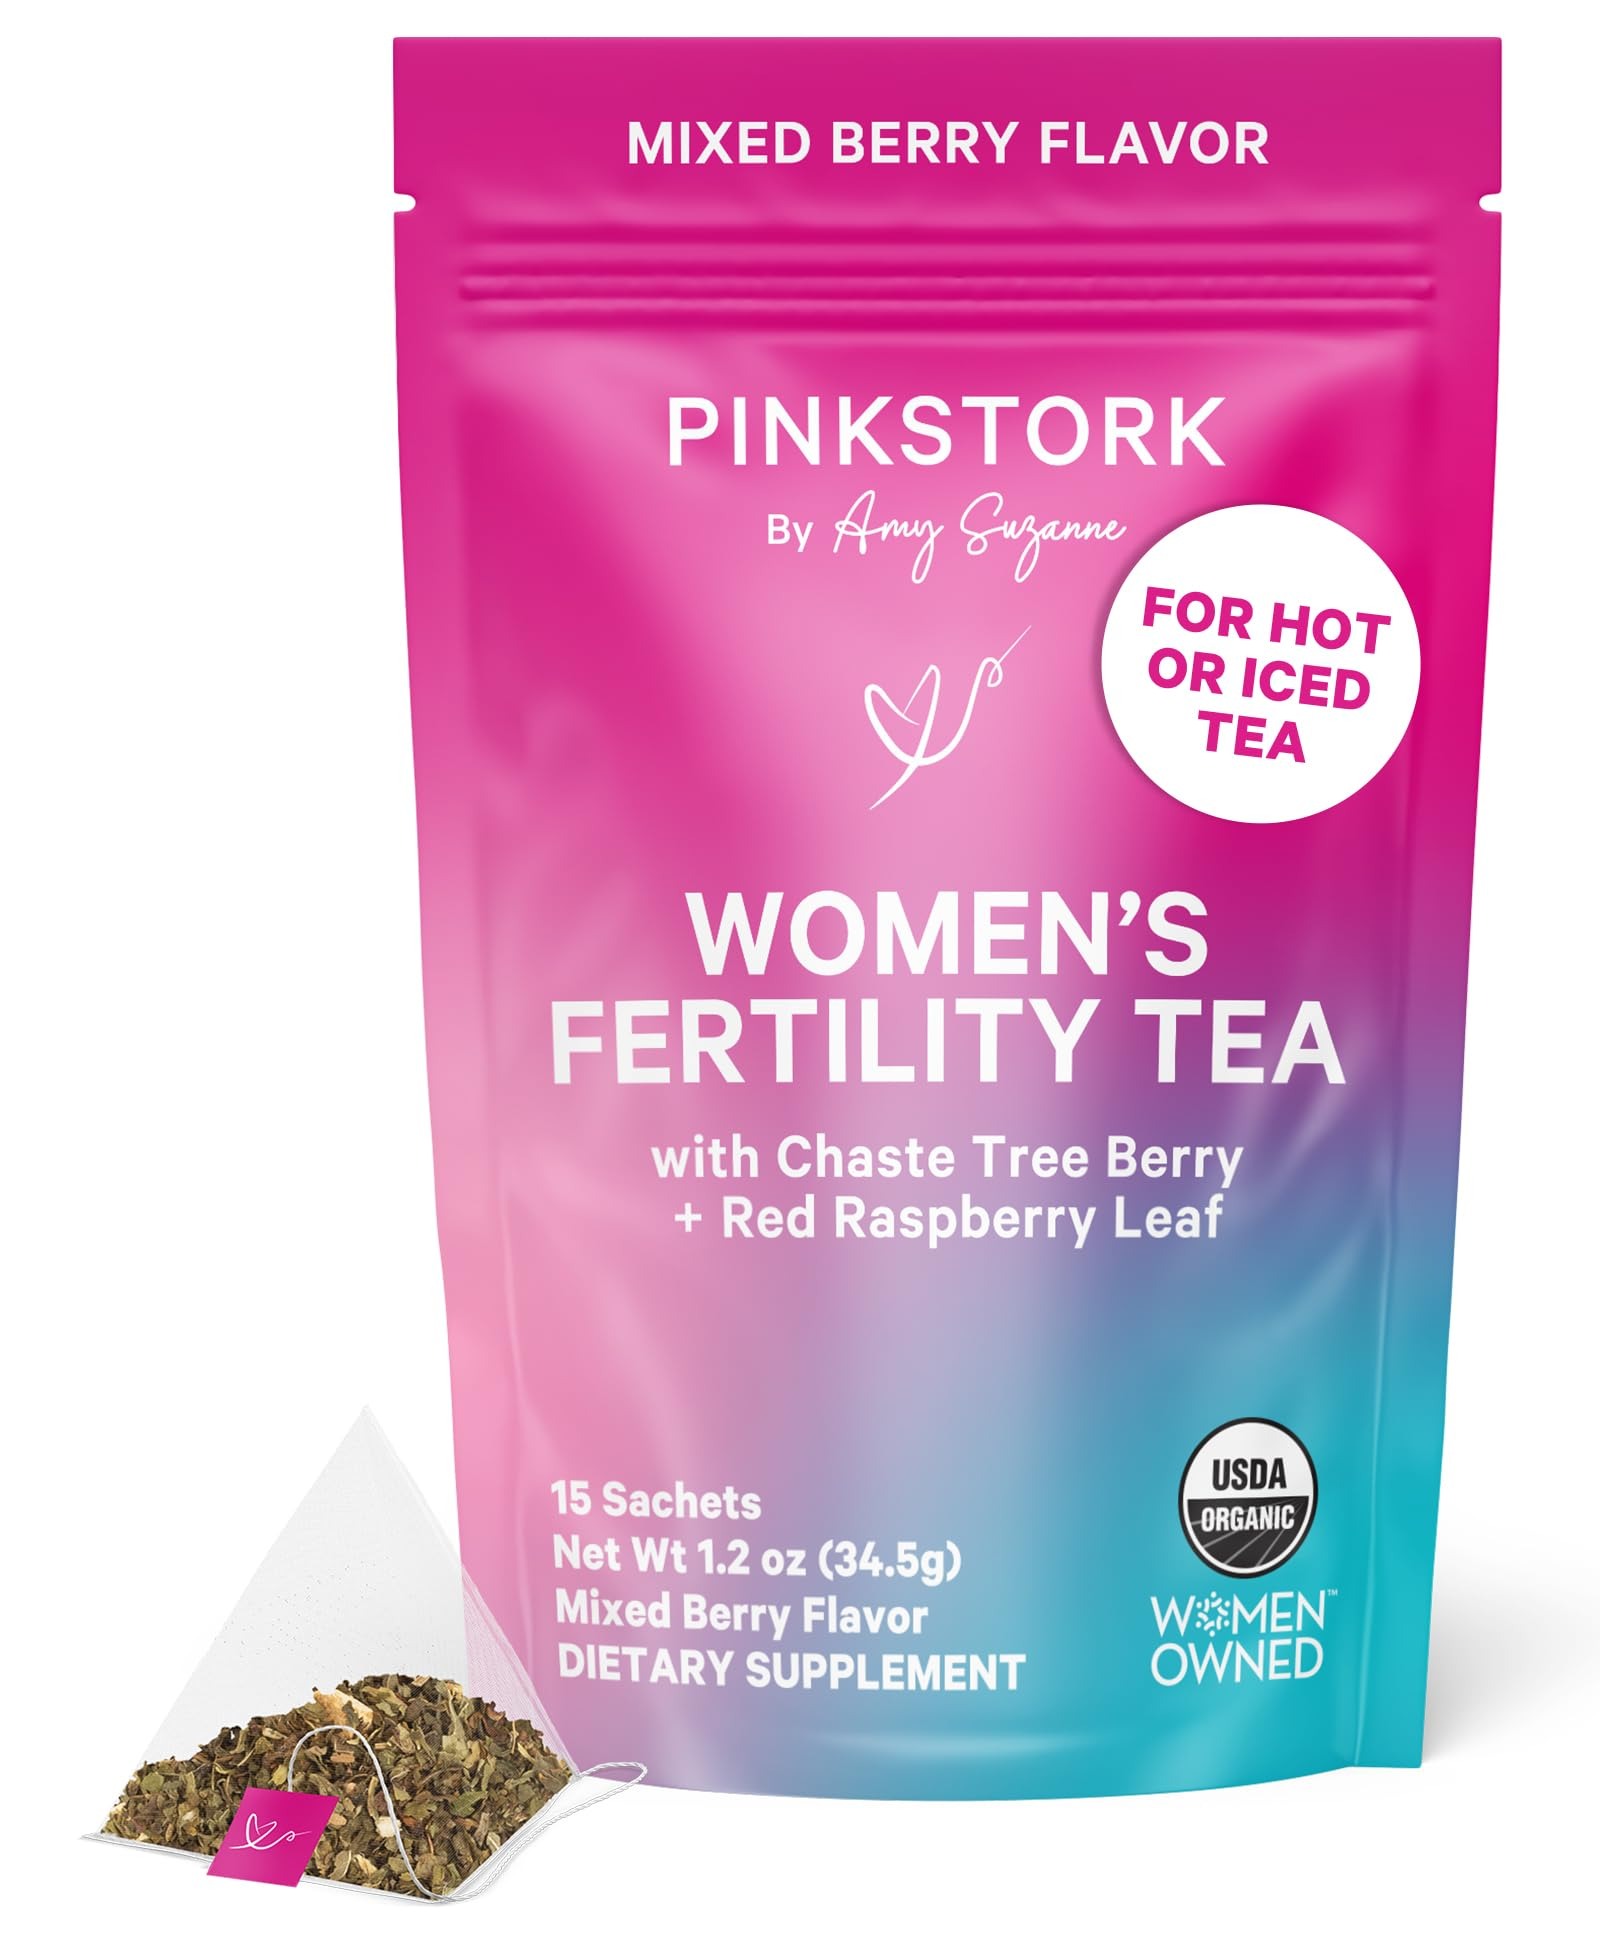
Item Name: Pink Stork Organic Fertility Tea for Women with Chaste Tree Berries (Vitex) to Support Conception for Her - Hormone Balance with Mint and Red Raspberry Leaf, 15 Sachets
Bullet Point 1: 1 out of every 6 couples have trouble conceiving - and Pink Stork Fertility Tea includes seven USDA organic herbs to support YOU! Chaste Tree Berry (Vitex), Peppermint, Red Raspberry Leaf, Lady's Mantle, and Stinging Nettle have been used for centuries to support hormone balance for women, regular menstrual cycles, and overall reproductive well-being.
Bullet Point 2: Not just an ordinary Vitex supplement, our herbal tea helps nourish and support your body while trying to conceive with essential nutrients and antioxidants. Support your regular cycle, and help your body achieve hormonal balance - a predictable period and ovulation are crucial for conception!
Bullet Point 3: We only use organic, natural herbs packaged in compostable, plant-based sachets. Women have used Chasteberry for thousands of years to support natural fertility and reproductive wellness. We've added Peppermint and Passionflower to help naturally support energy and stress levels through your journey. Our Fertility Tea is gluten-free and non-GMO too!
Bullet Point 4: We offer natural fertility supplements for women - you can pair Fertility Tea with our Fertility Support supplement (with Folate, Inositol, Ashwagandha, and more!), Fertility Gummies, or Myo-Inositol & D-Chiro-Inositol supplements! We recommend drinking our Fertility Tea (1-3 cups daily) throughout your entire cycle, until a positive pregnancy test occurs.
Bullet Point 5: Pink Stork is here to support you through this life-changing journey. Our founder and CEO, Amy Suzanne, is a mom of six children and knows how important it is to give women products you can trust. Our products are third-party tested and formulated with you in mind.
Product Description: Sip, Soothe & Strengthen: Pink Stork fertility tea is the popular choice by a growing number of future moms who know the powerful benefits of its medicinal herbs. A refreshing flavor soothes while its herbal formula regulates & bolsters your body’s reproductive system in preparation for pregnancy. Just Say When: Fill up the cup after your doc approves—consider that this robust blend may affect your menstrual & ovulation cycles so it’s always wise to consult with your physician beforehand. You may see welcome improvements to body & mood within weeks, enjoying regular cups of tea in your day. Tea & Empathy: We are on your side in every way because we’ve been there. Pink Stork’s team of almost all women have made it a lifework to help other women around the world in reaching for their wellness & pregnancy goals with proven all-natural ingredients for optimal outcomes. Within each beautifully crafted plant-based pyramid sachet is a potent mix of herbs, including peppermint, chaste tree berry, red raspberry leaf, & lady’s mantle. Preparing for pregnancy tastes great with a cozy serving of proven organic remedies from nature. Rely On Pink Stork Integrity: Our women-owned & operated brand is fully committed to helping women everywhere nourish their happiest, healthiest, & most hope-filled lives possible. Please let us know how we can help if you ever have questions about our premium women’s health supplements.
Value: 15.0
Unit: Count

Price: 16.99